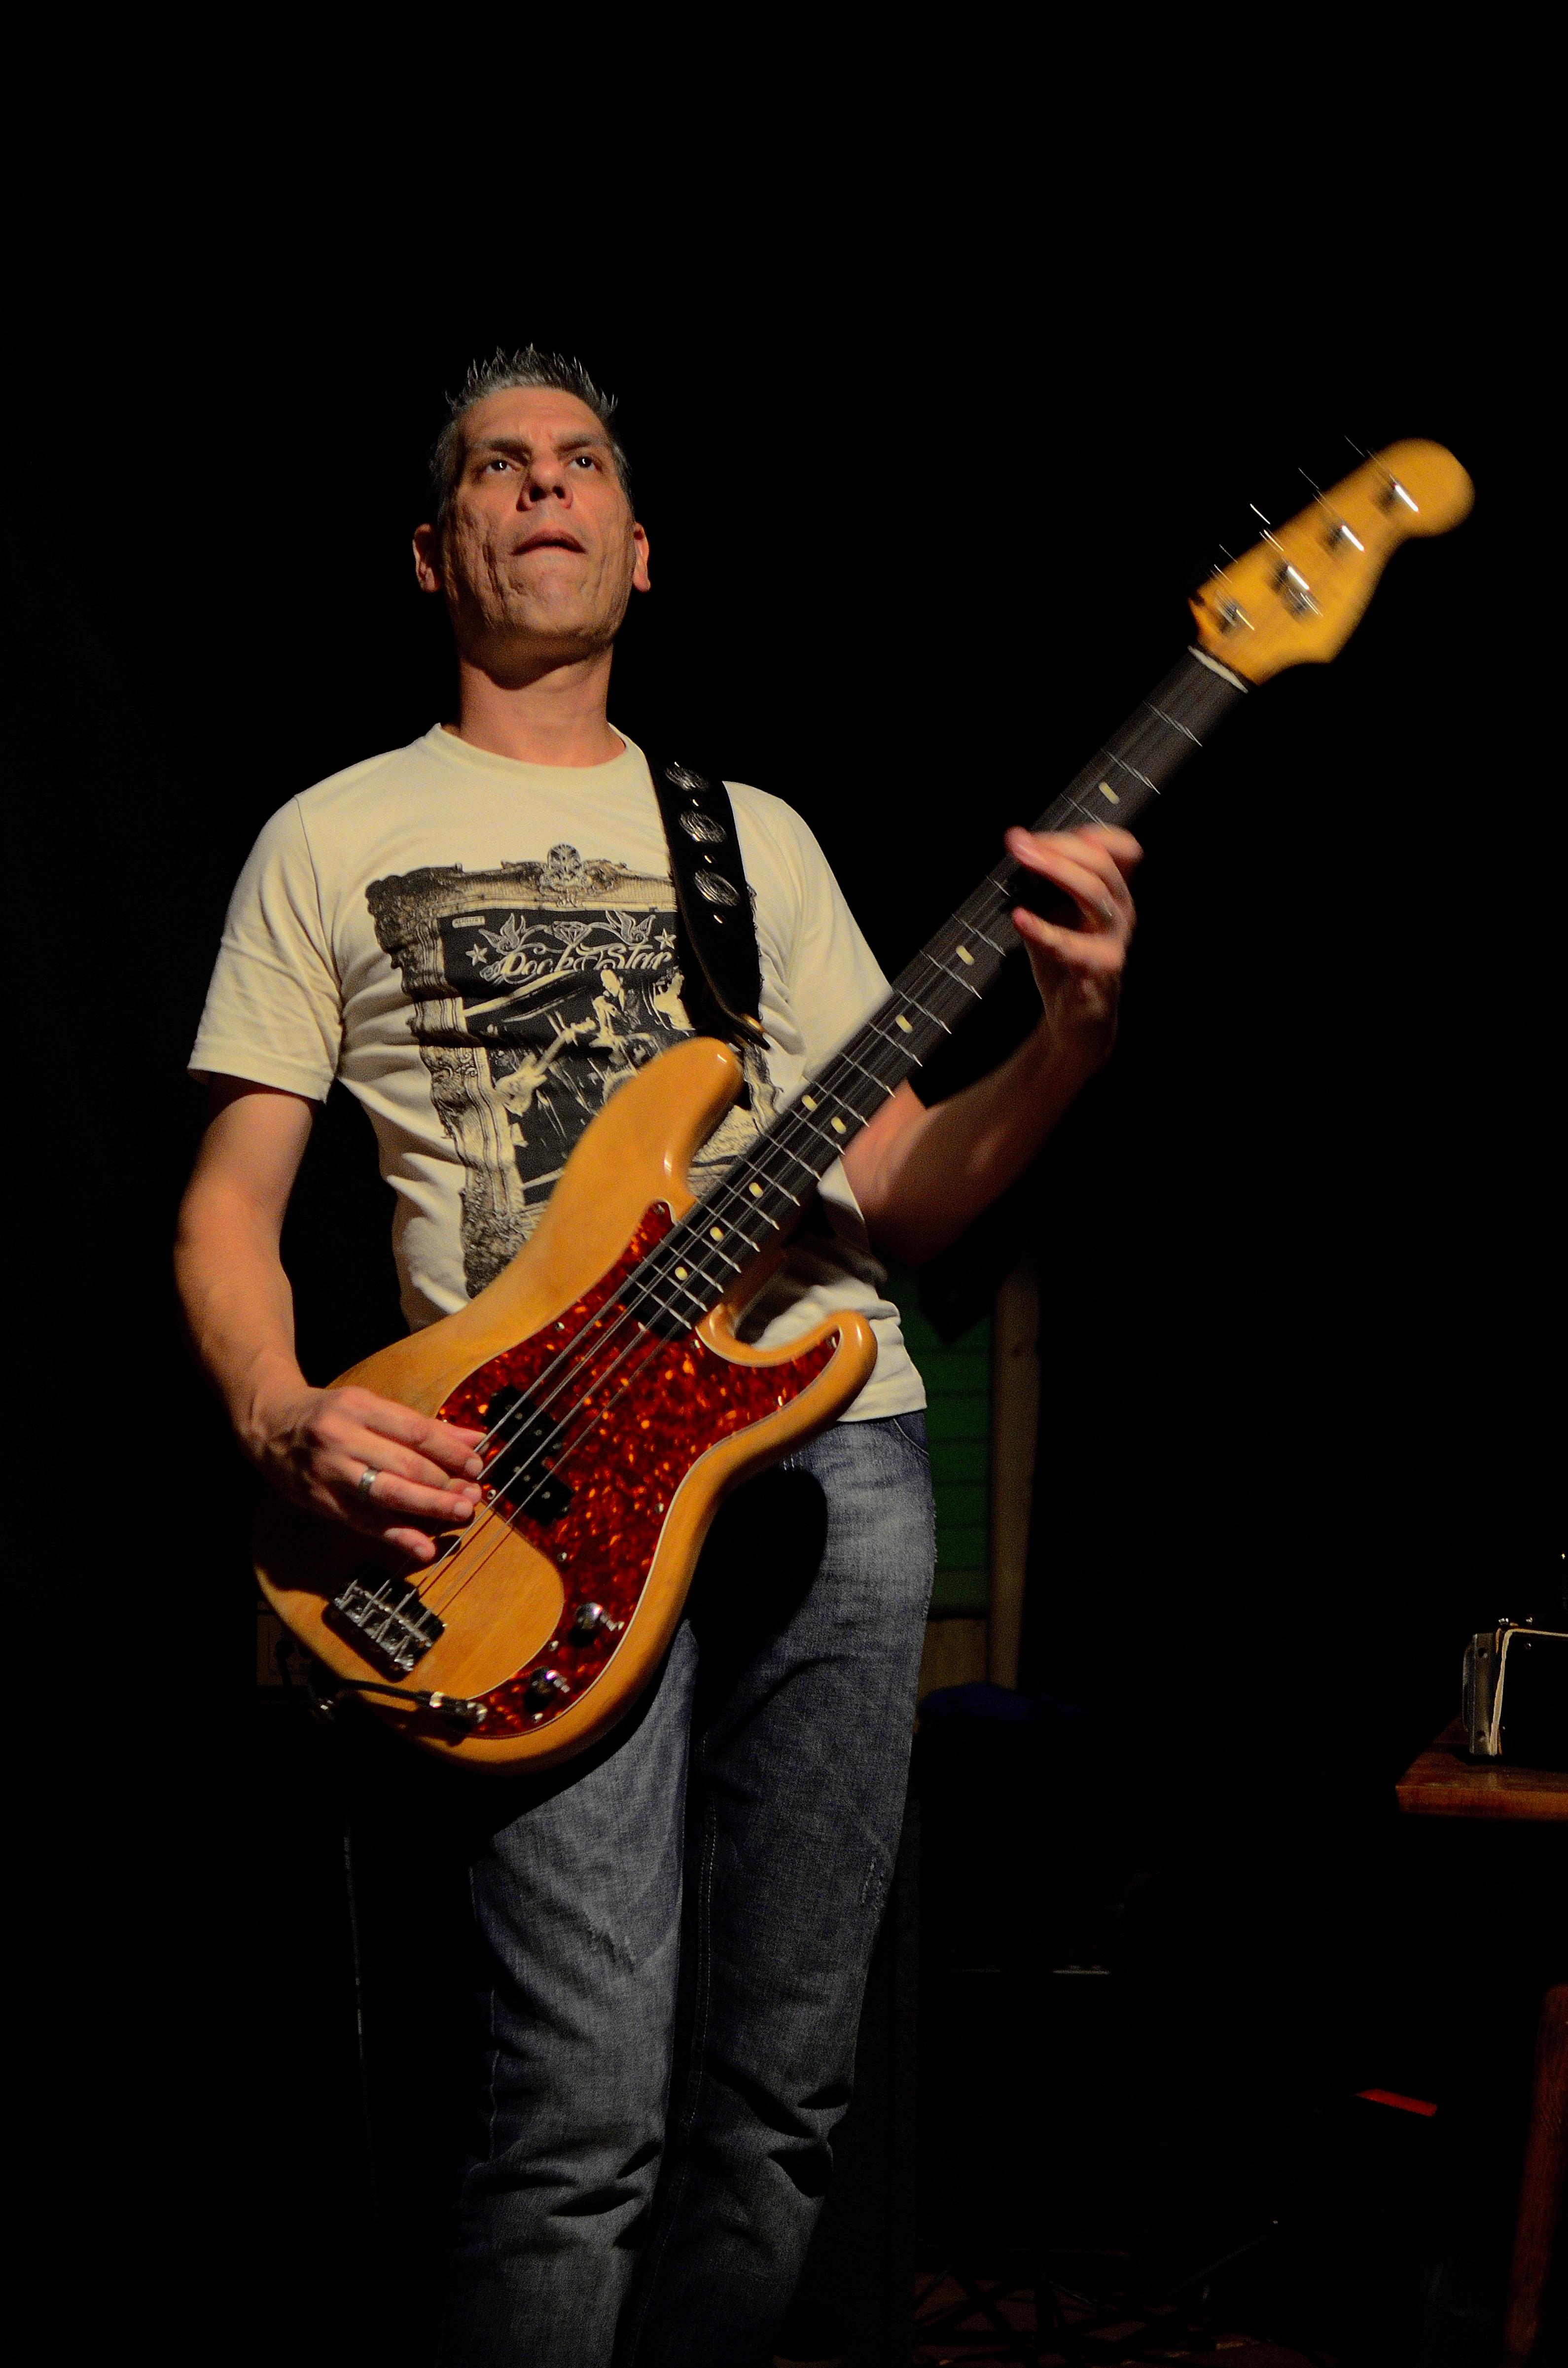
music, guitar, concert, musician, blues, stage, performance, bassist, singing, recital, guitarist, eldorado, musica, banda, grupo, kuarahy, 3deblues, bass guitar, neworleans, entertainment, performing arts, singer songwriter, rock concert, string instrument, plucked string instruments, slide guitar